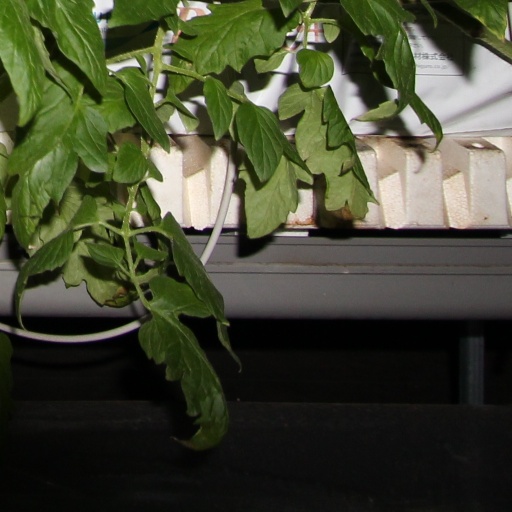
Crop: tomato